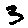
Label: 3